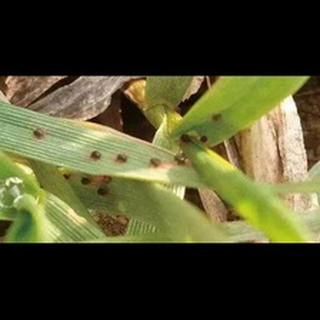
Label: wheat_mite